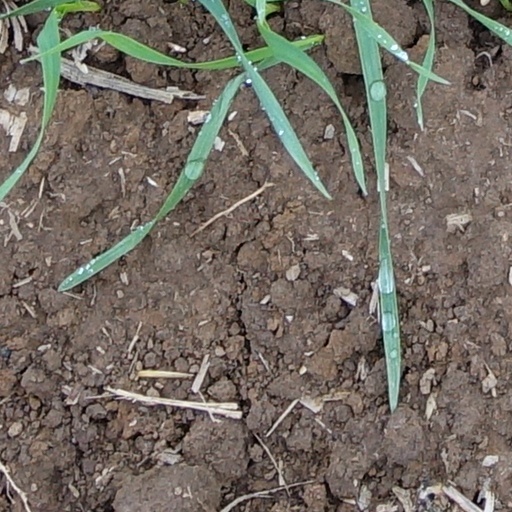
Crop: wheat